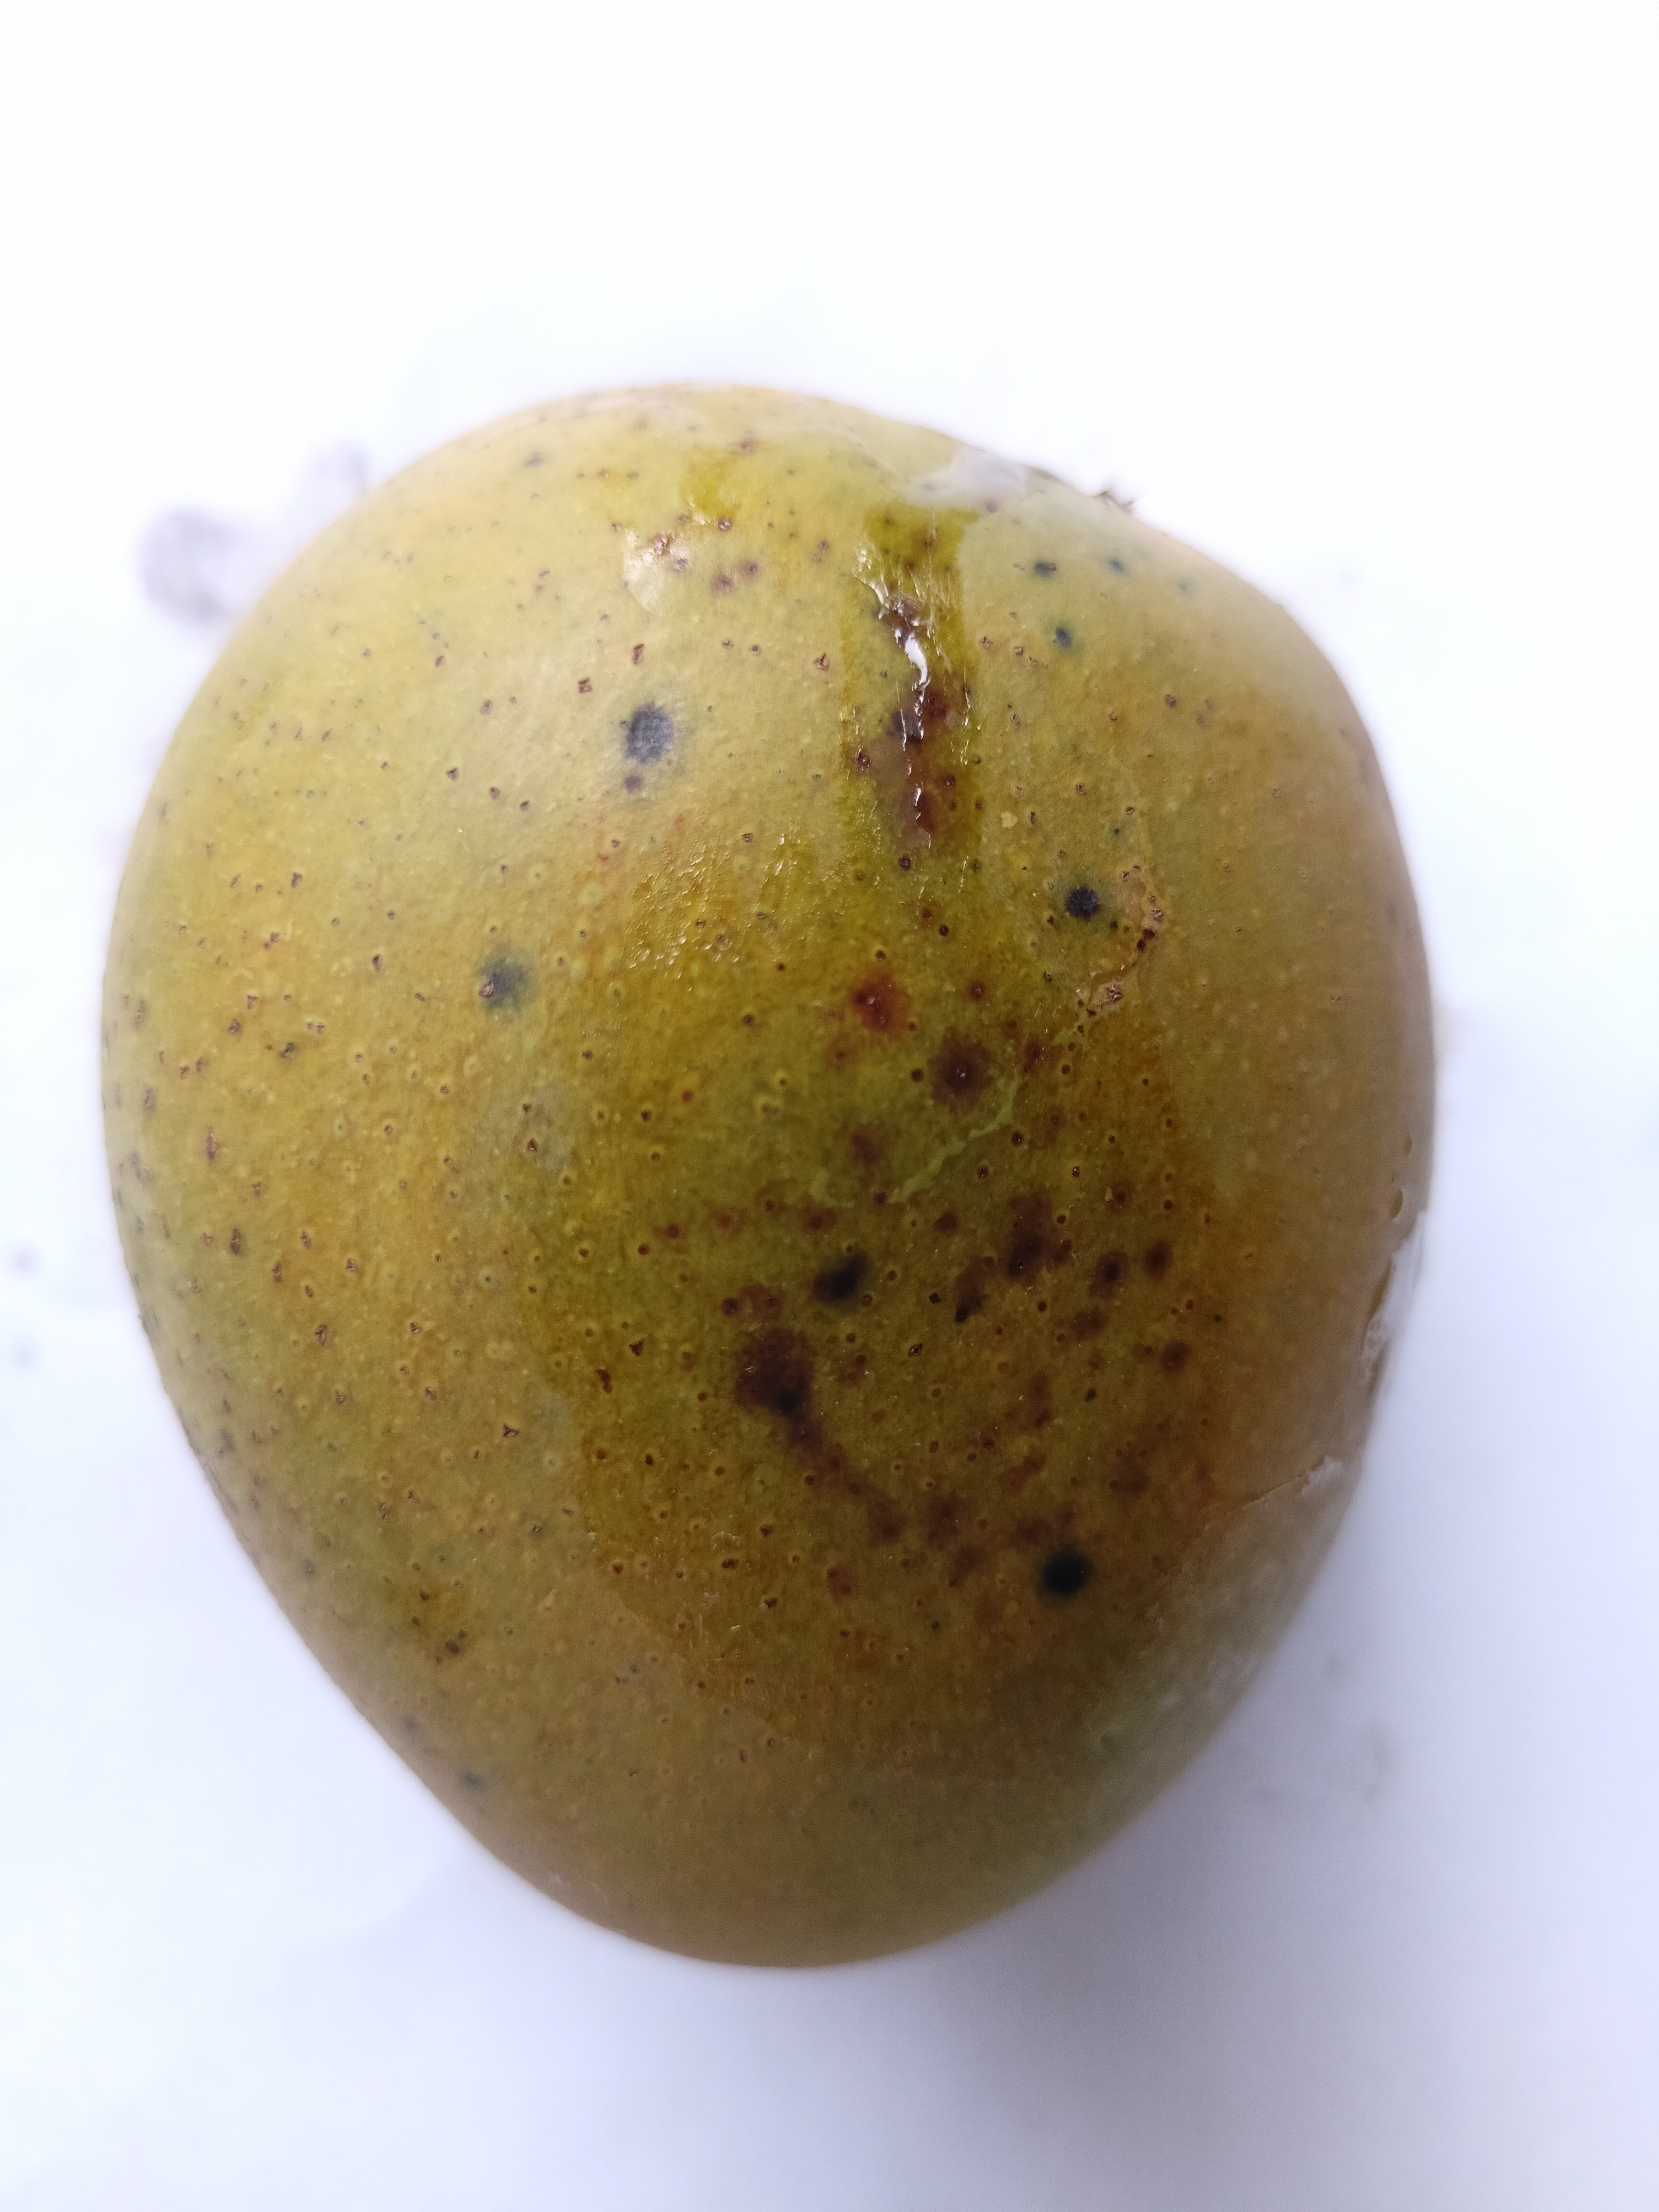
Mango variety: Khrishapat